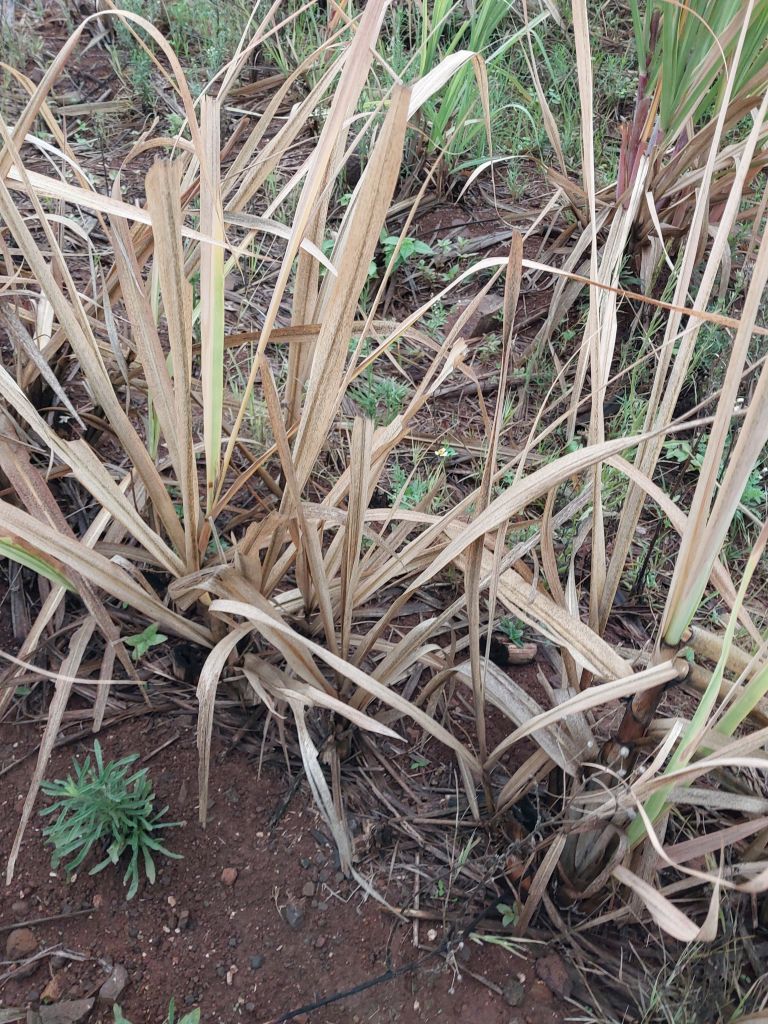
Label: Sett Rot